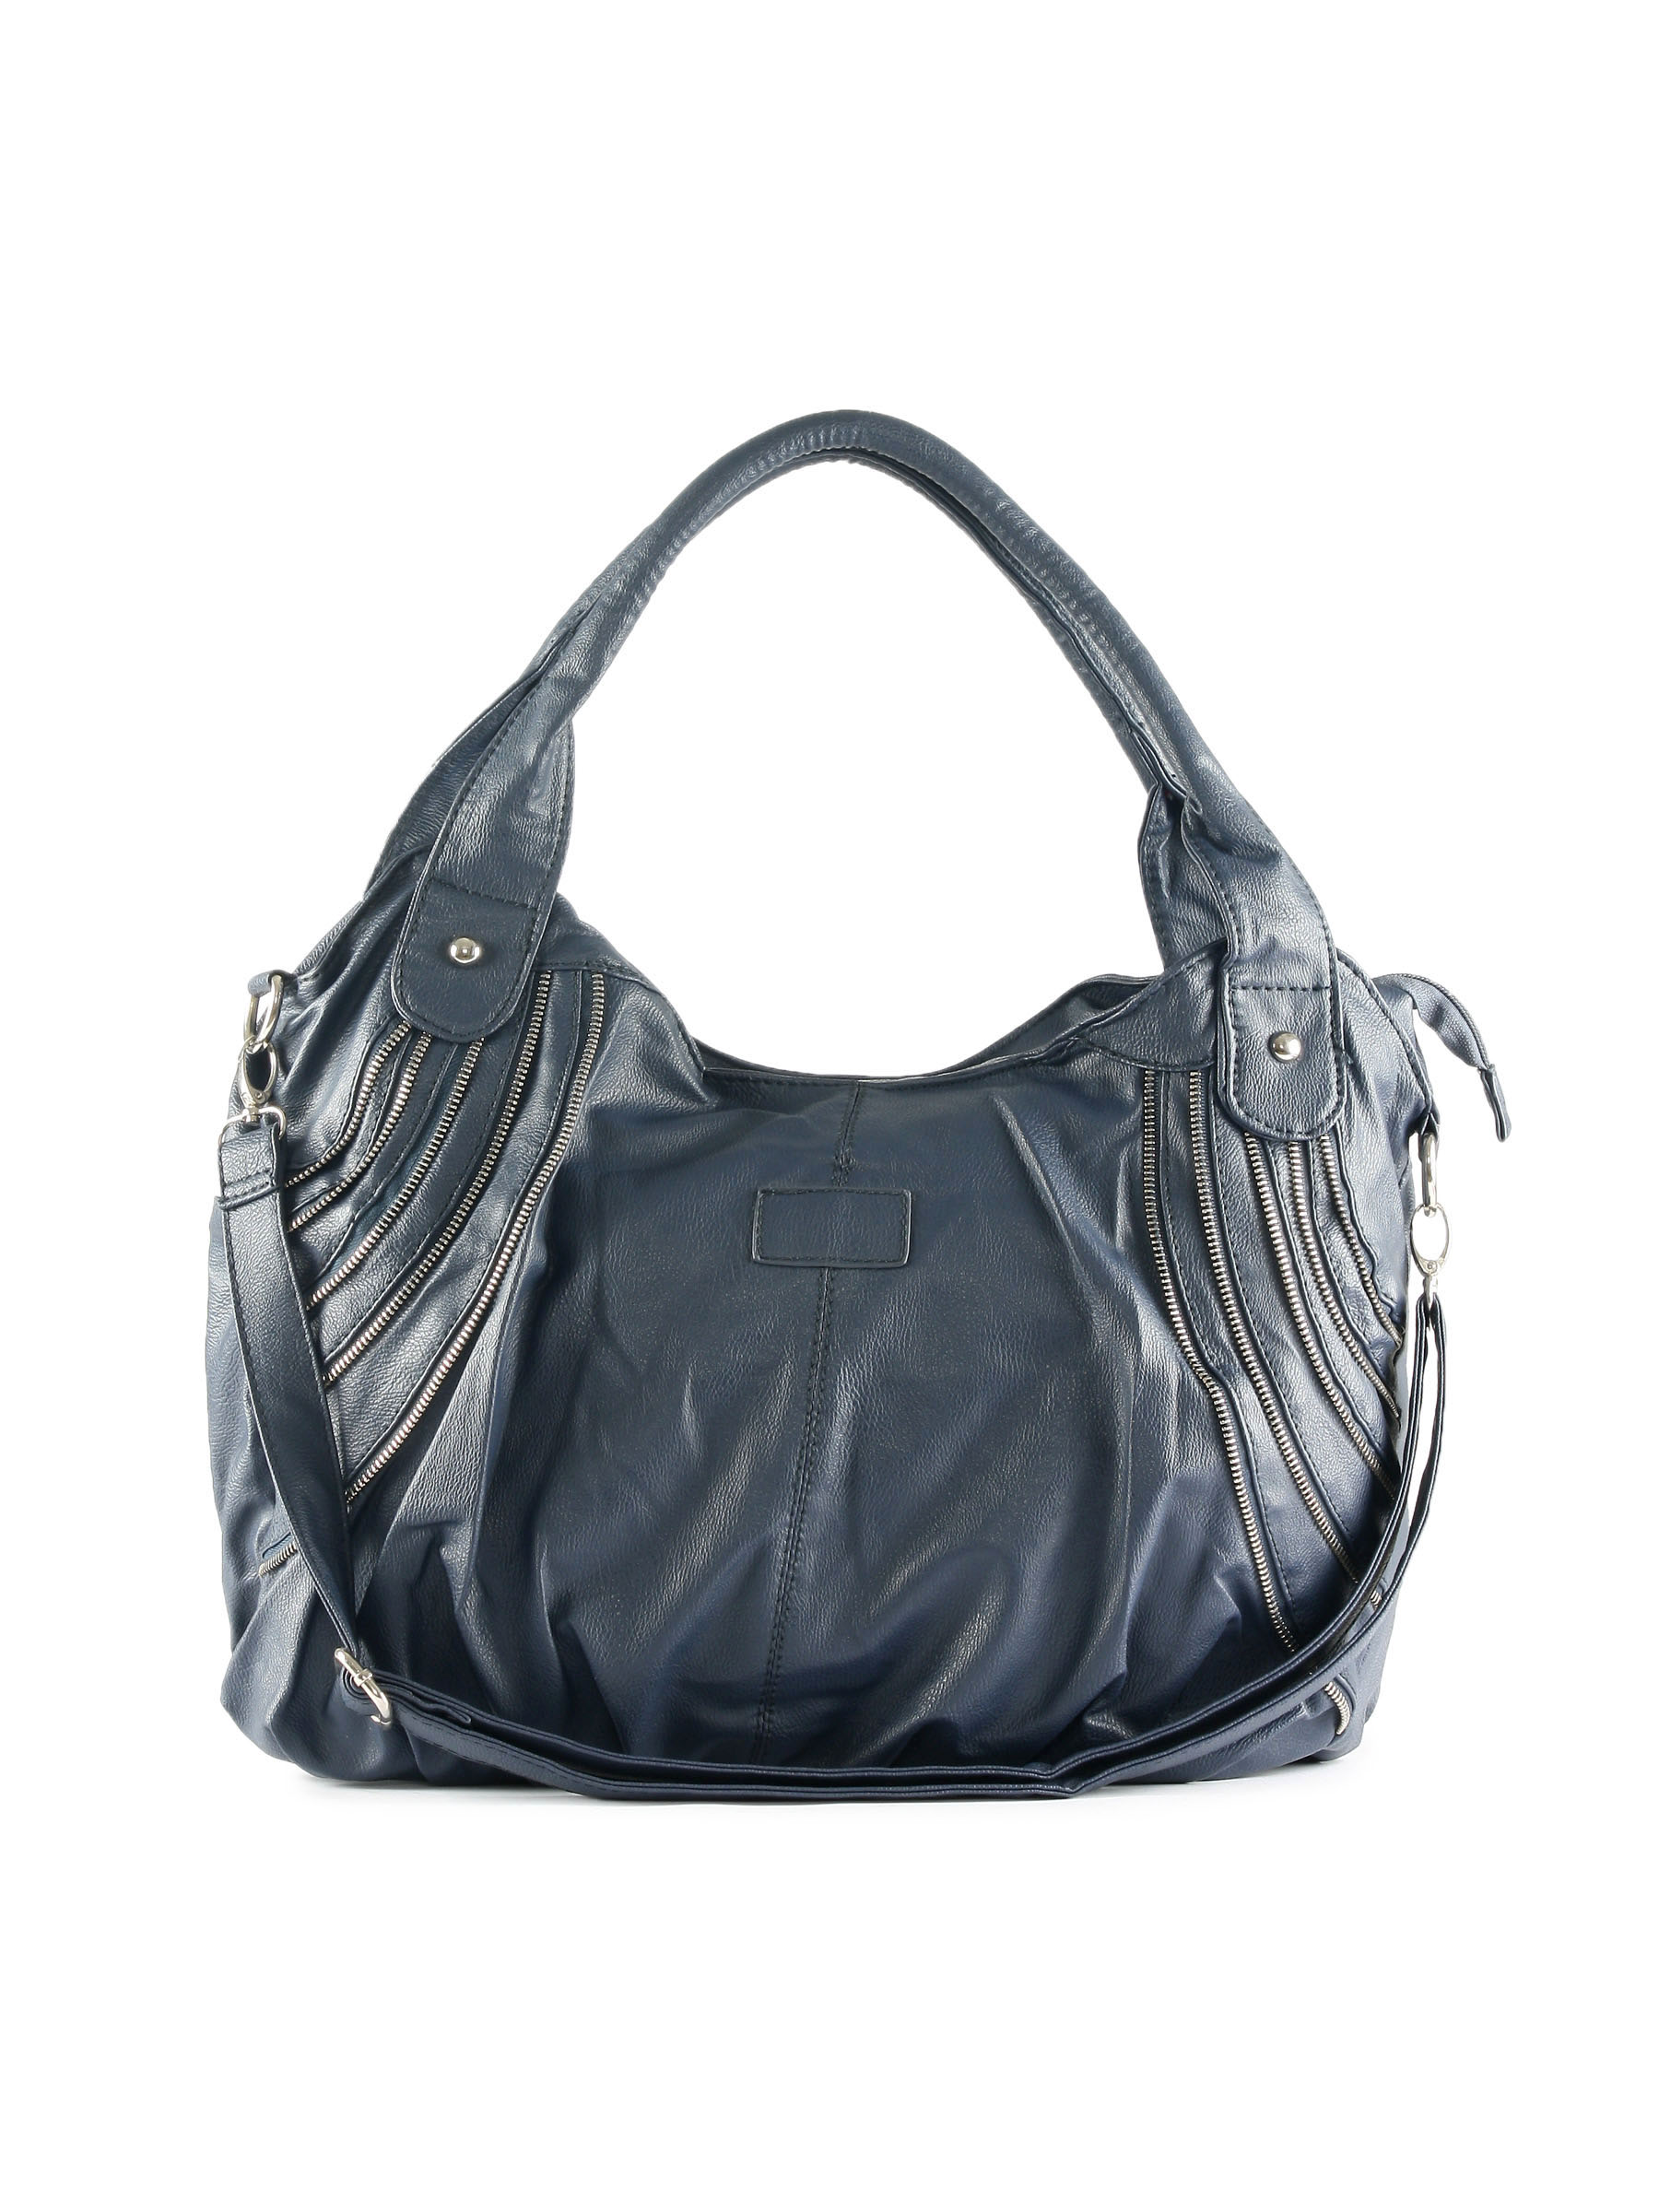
Kiara Women Classic Blue Handbag
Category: Accessories / Bags / Handbags
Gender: Women
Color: Blue
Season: Winter 2015
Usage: Casual